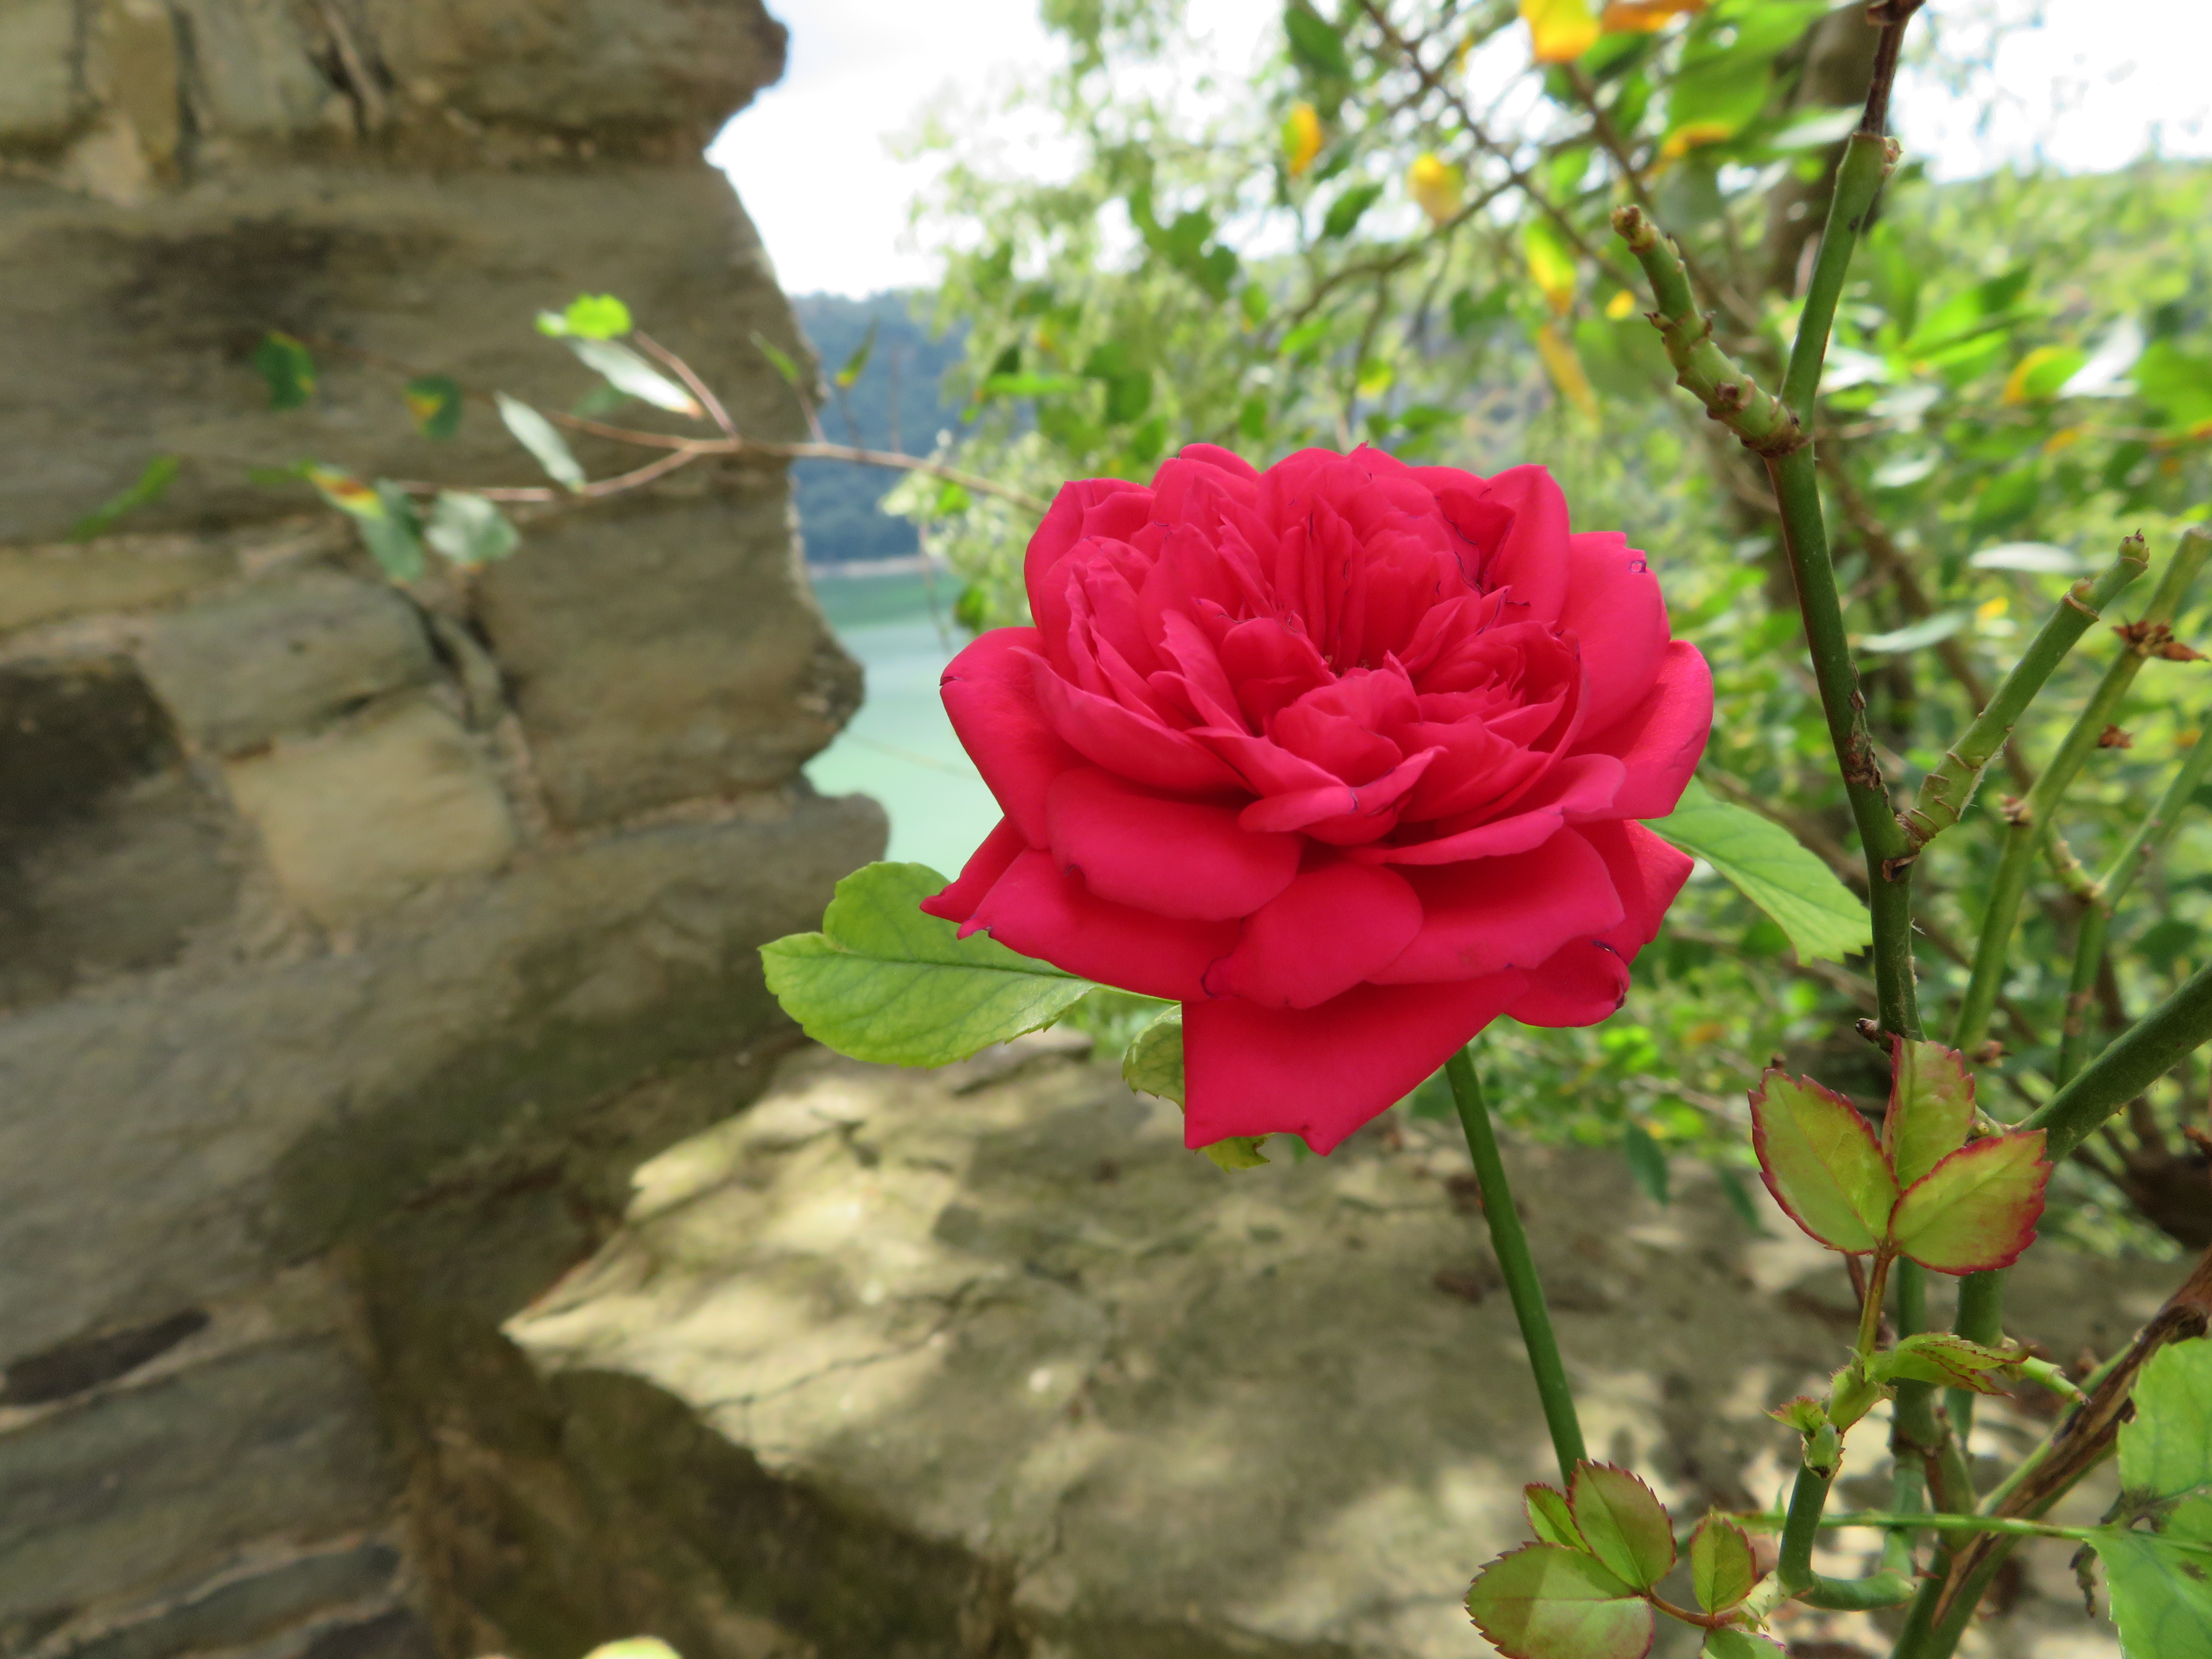
rose, red, red rose, wild, park, rock, mountains, garden, monastery, peace, peaceful, meditation, calm, relax, beautiful, romantic, love, poetic, flower, plant, petal, Hybrid tea rose, grass, natural landscape, rosa centifolia, landscape, wood, garden roses, rose family, rose order, shrub, floribunda, annual plant, flowering plant, sky, bedrock, peach, china rose, plant stem, magenta, herbaceous plant, peony, soil, twig, coquelicot, pink family, wildflower